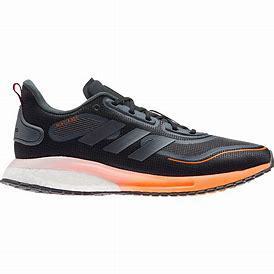
Brand: Adidas
Model: Supernova